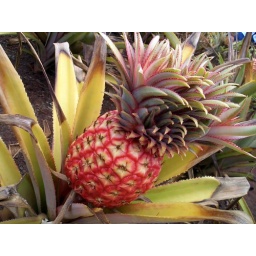
Red Pineapple from the Dole pineapple plantation in Oahu. Apparently these red ones originate in Singapore